Stoupe the Enemy of Mankind

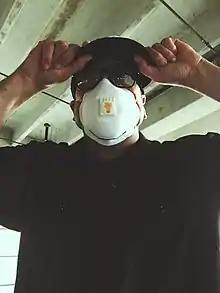
Stoupe in 2019

Kevin Baldwin, better known by his stage name Stoupe the Enemy of Mankind or simply Stoupe, is an American hip hop producer, DJ, and member of the underground hip hop group Jedi Mind Tricks. Stoupe has worked with only a limited number of artists outside of Jedi Mind Tricks, including Stove God Cooks, 7L & Esoteric, Canibus, Virtuoso, Guru of Gang Starr and Switch.